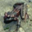
Label: frog